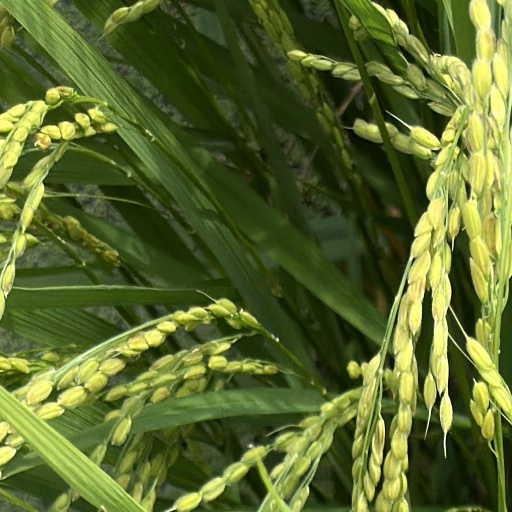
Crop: rice